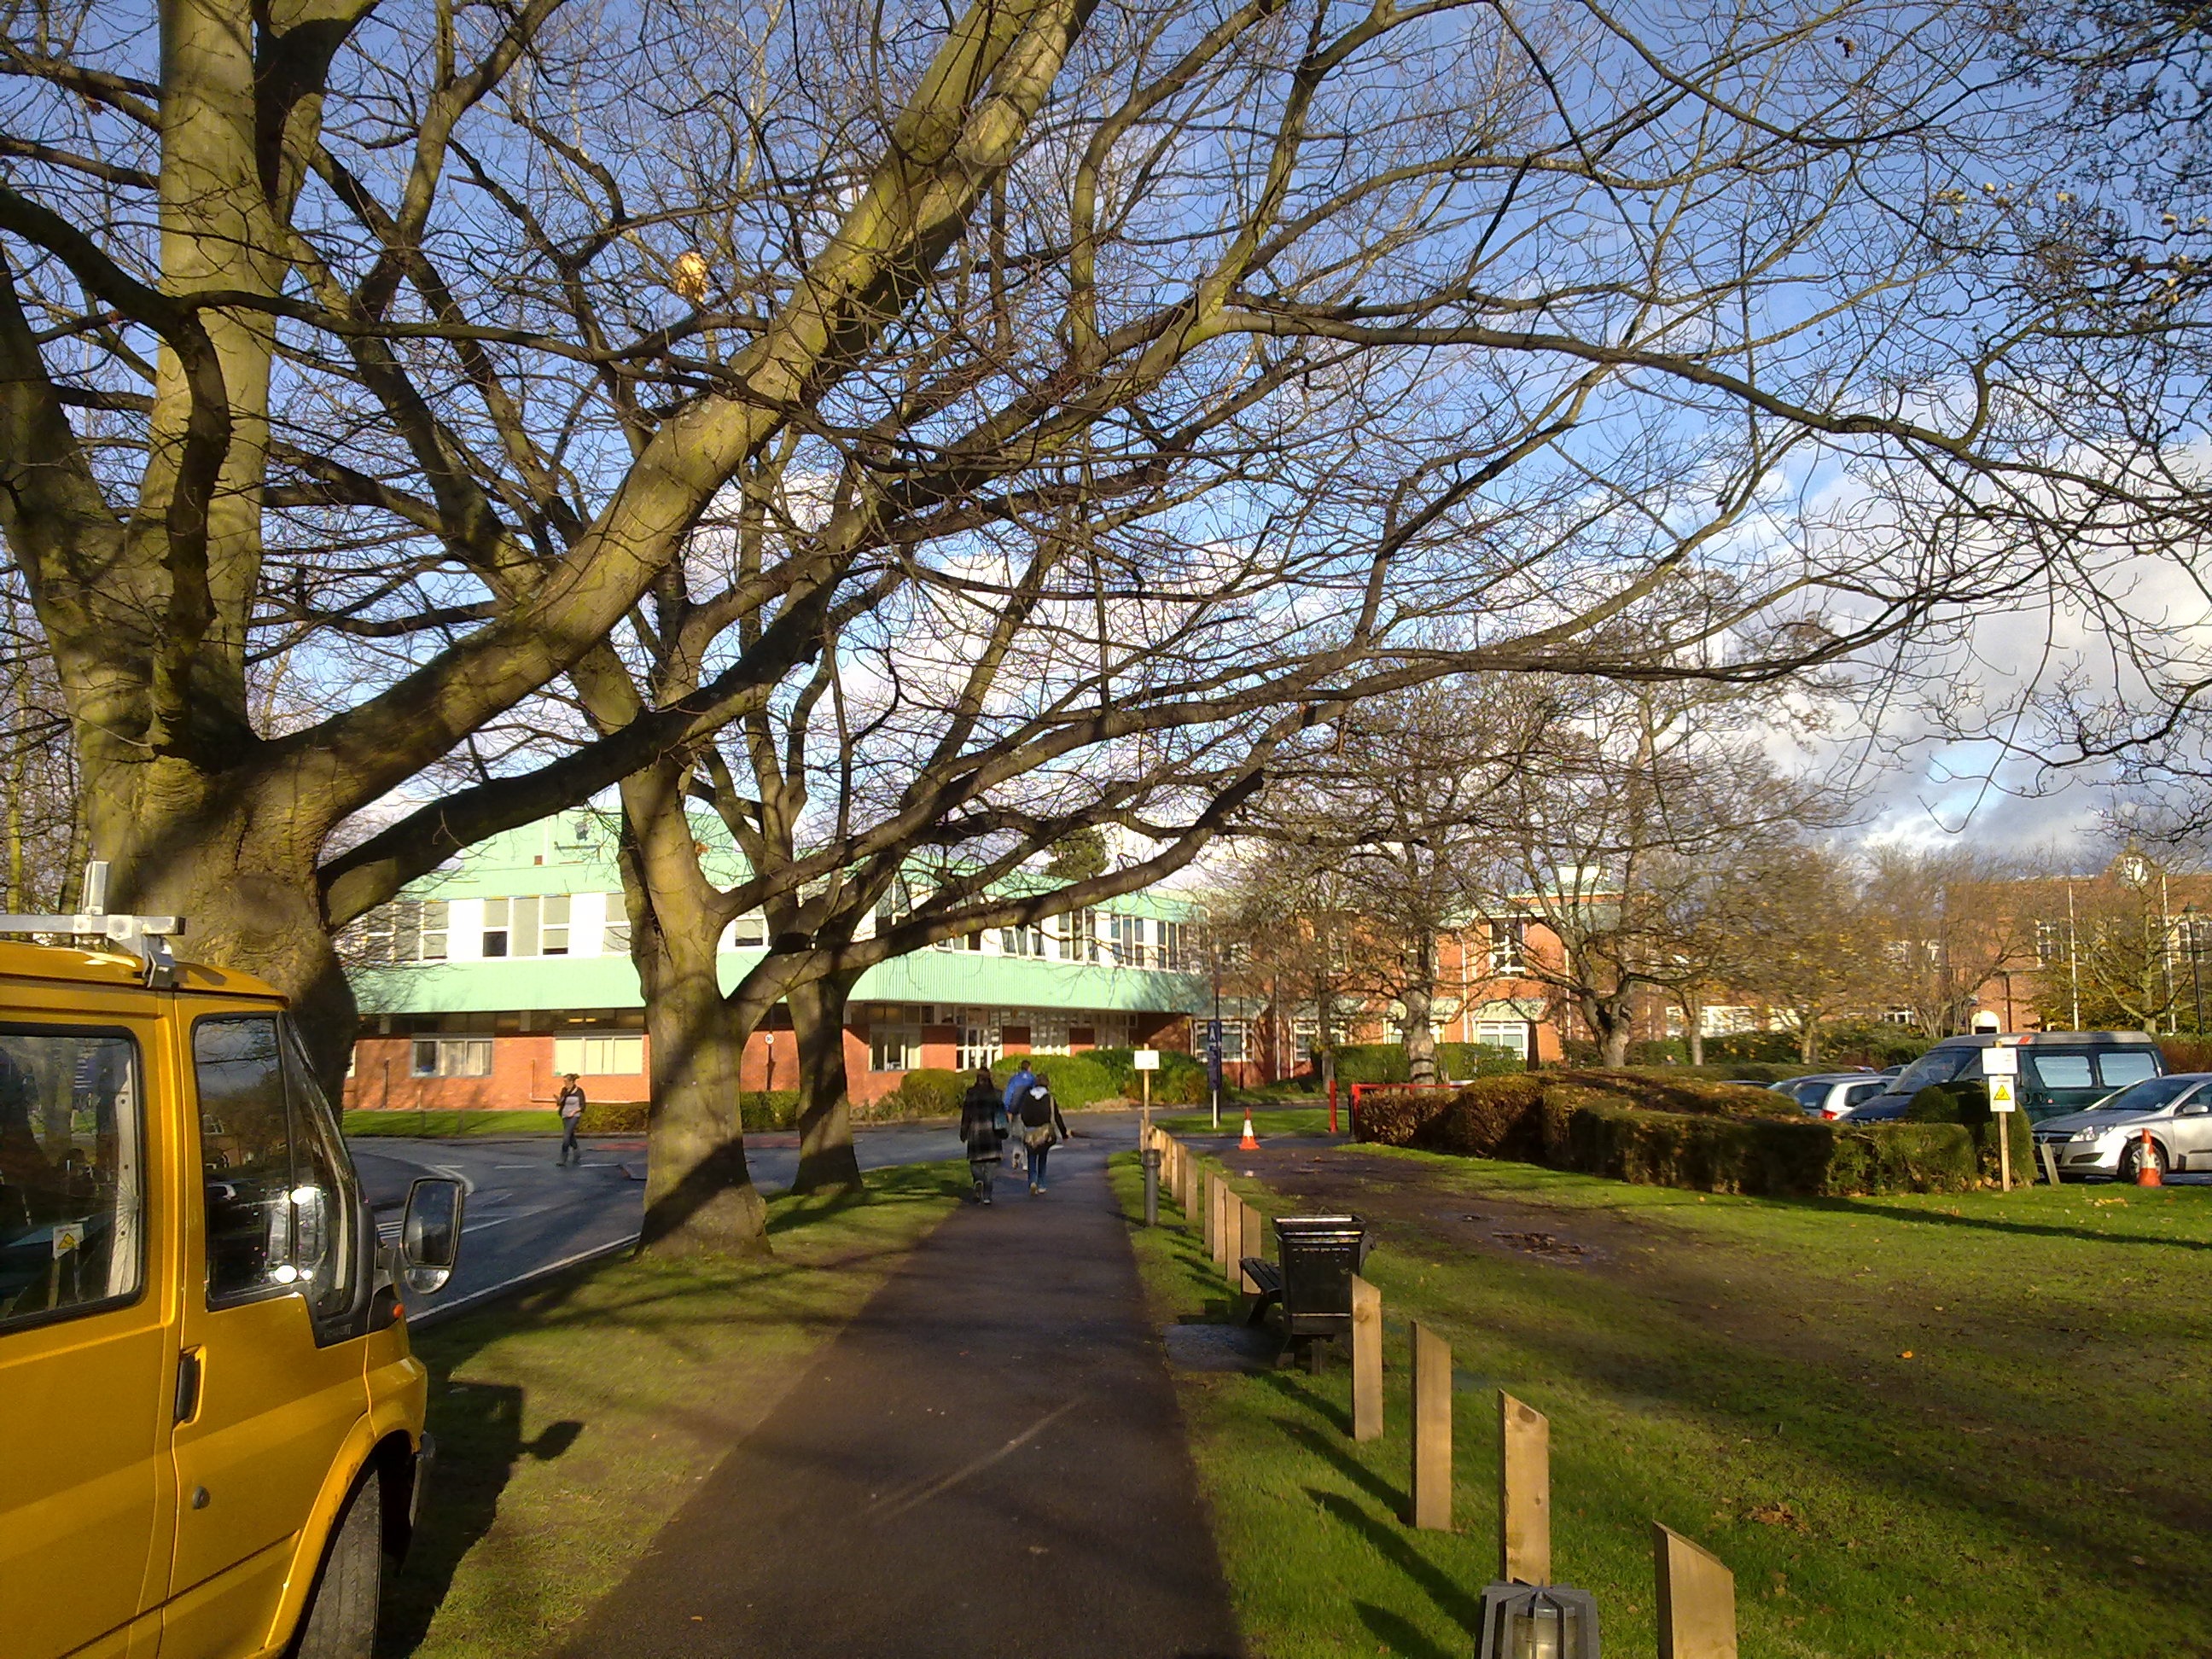
tree, nature, plant, flower, autumn, park, season, waterway, outside, beautiful, worcester, neighbourhood, woody plant